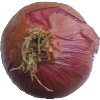
Label: Onion Red 1